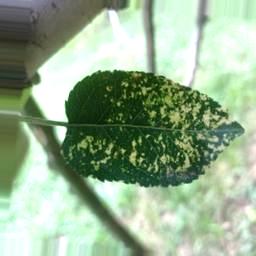
Label: Apple_Mosaic